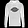
Label: Pullover